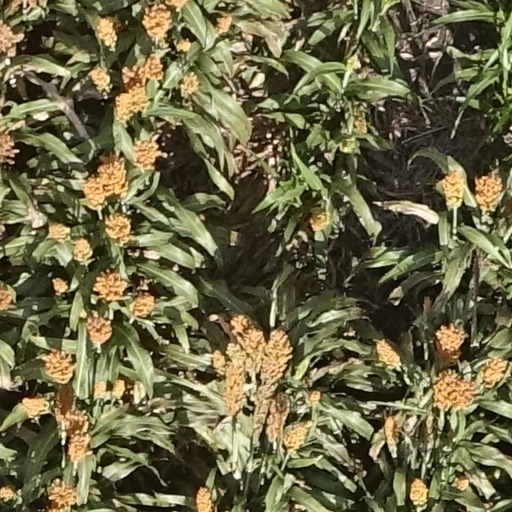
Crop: sorghum